Vitoria-Gasteiz

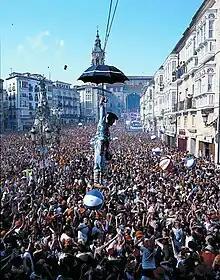
"Andre Maria Zuriaren jaiak" festival

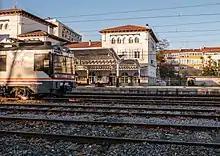
Railway station of Vitoria-Gasteiz

The "Andre Maria Zuriaren jaiak/Fiestas de la Virgen Blanca" festival is celebrated every year from the 4th to the 9th of August in honour of the patron saint of the city, and features a programme of special events, activities and free open-air concerts.